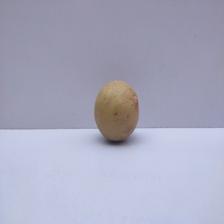
Size: Medium